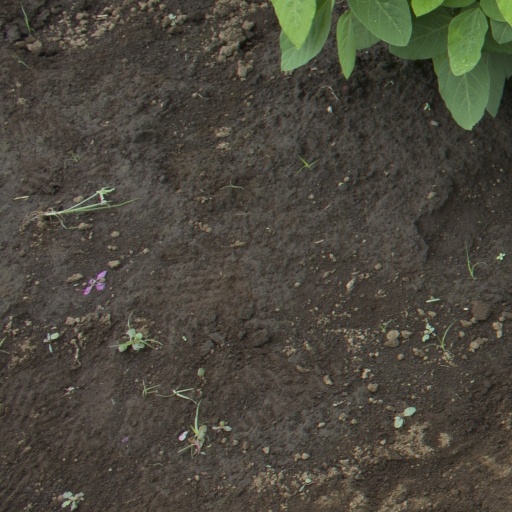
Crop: soybean